Sea Mills railway station

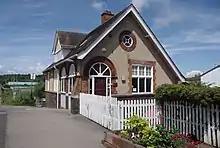
The station building was constructed in 1906, but is now a private property unconnected to the railway.

The station was opened on 6 March 1865 when services began on the Bristol Port Railway and Pier (BPRP), a self-contained railway which ran along the north bank of the River Avon to a deep water pier on the Severn Estuary at Avonmouth. The route was standard gauge single track, with Sea Mills initially the first station along the line, from the southern terminus at . A single -long uncovered platform was provided on the north side of the line, with a wooden building containing the booking office and porter's office. The station staff consisted of a stationmaster with a porter being brought in from Hotwells when needed. A south-facing goods siding was provided, but the station mostly dealt with passengers and parcels. The initial service was six trains per day in each direction.